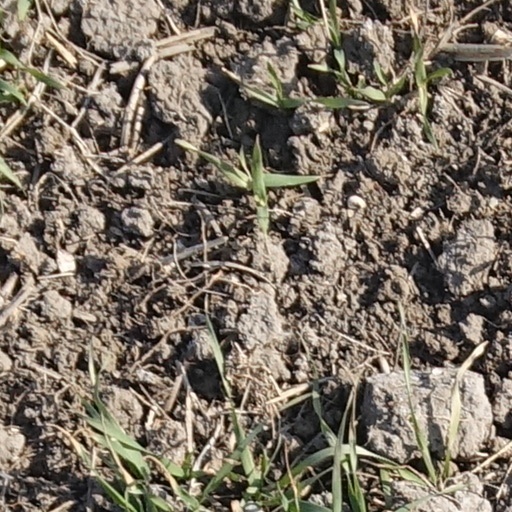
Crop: wheat